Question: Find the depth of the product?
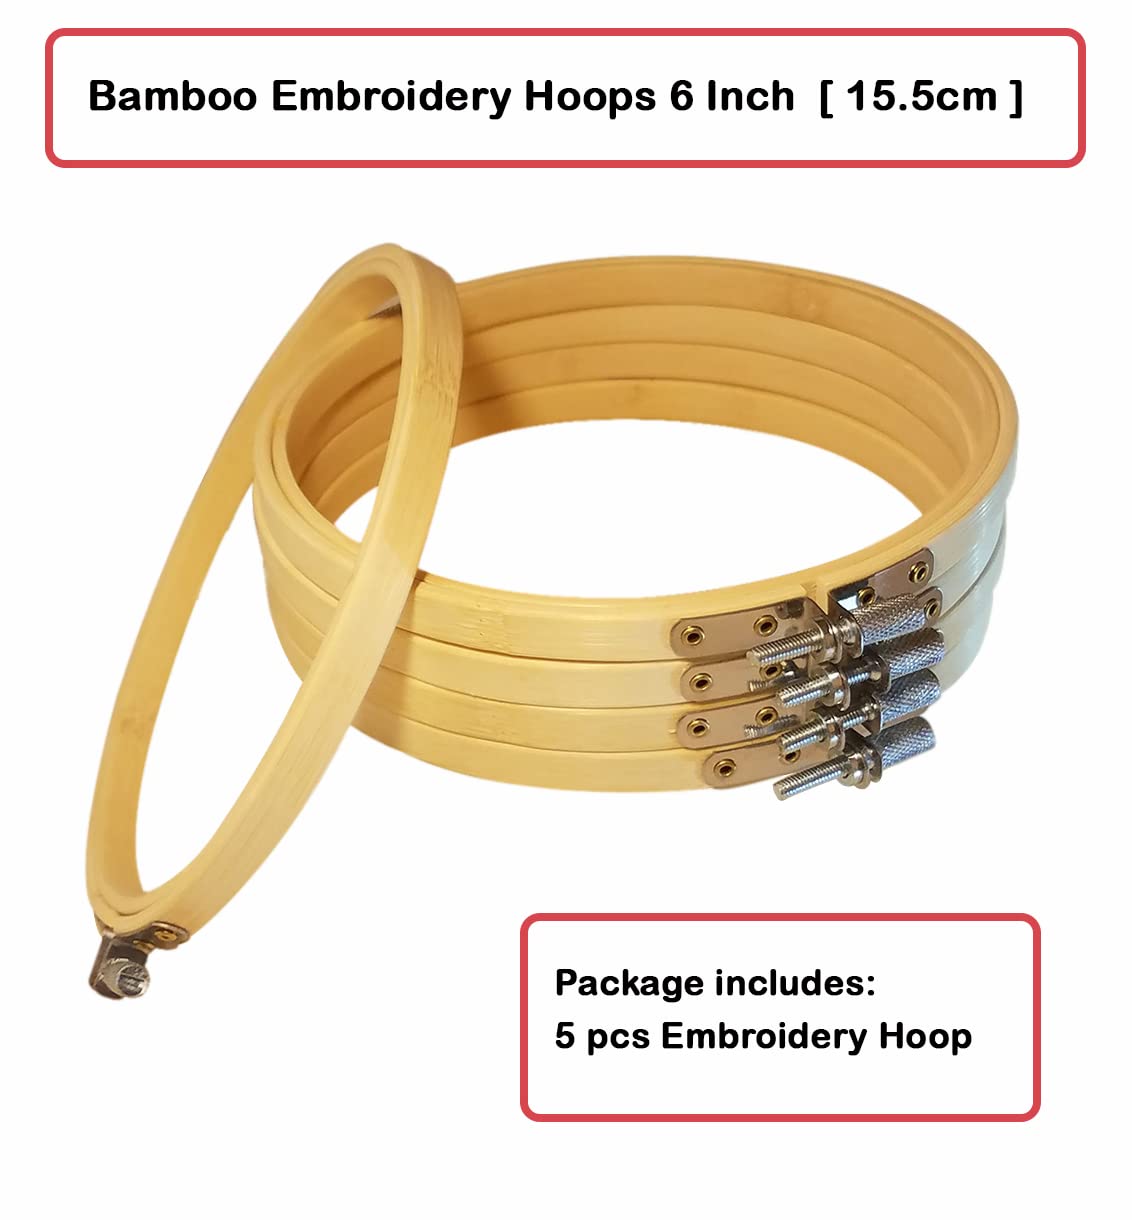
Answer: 15.5 centimetre